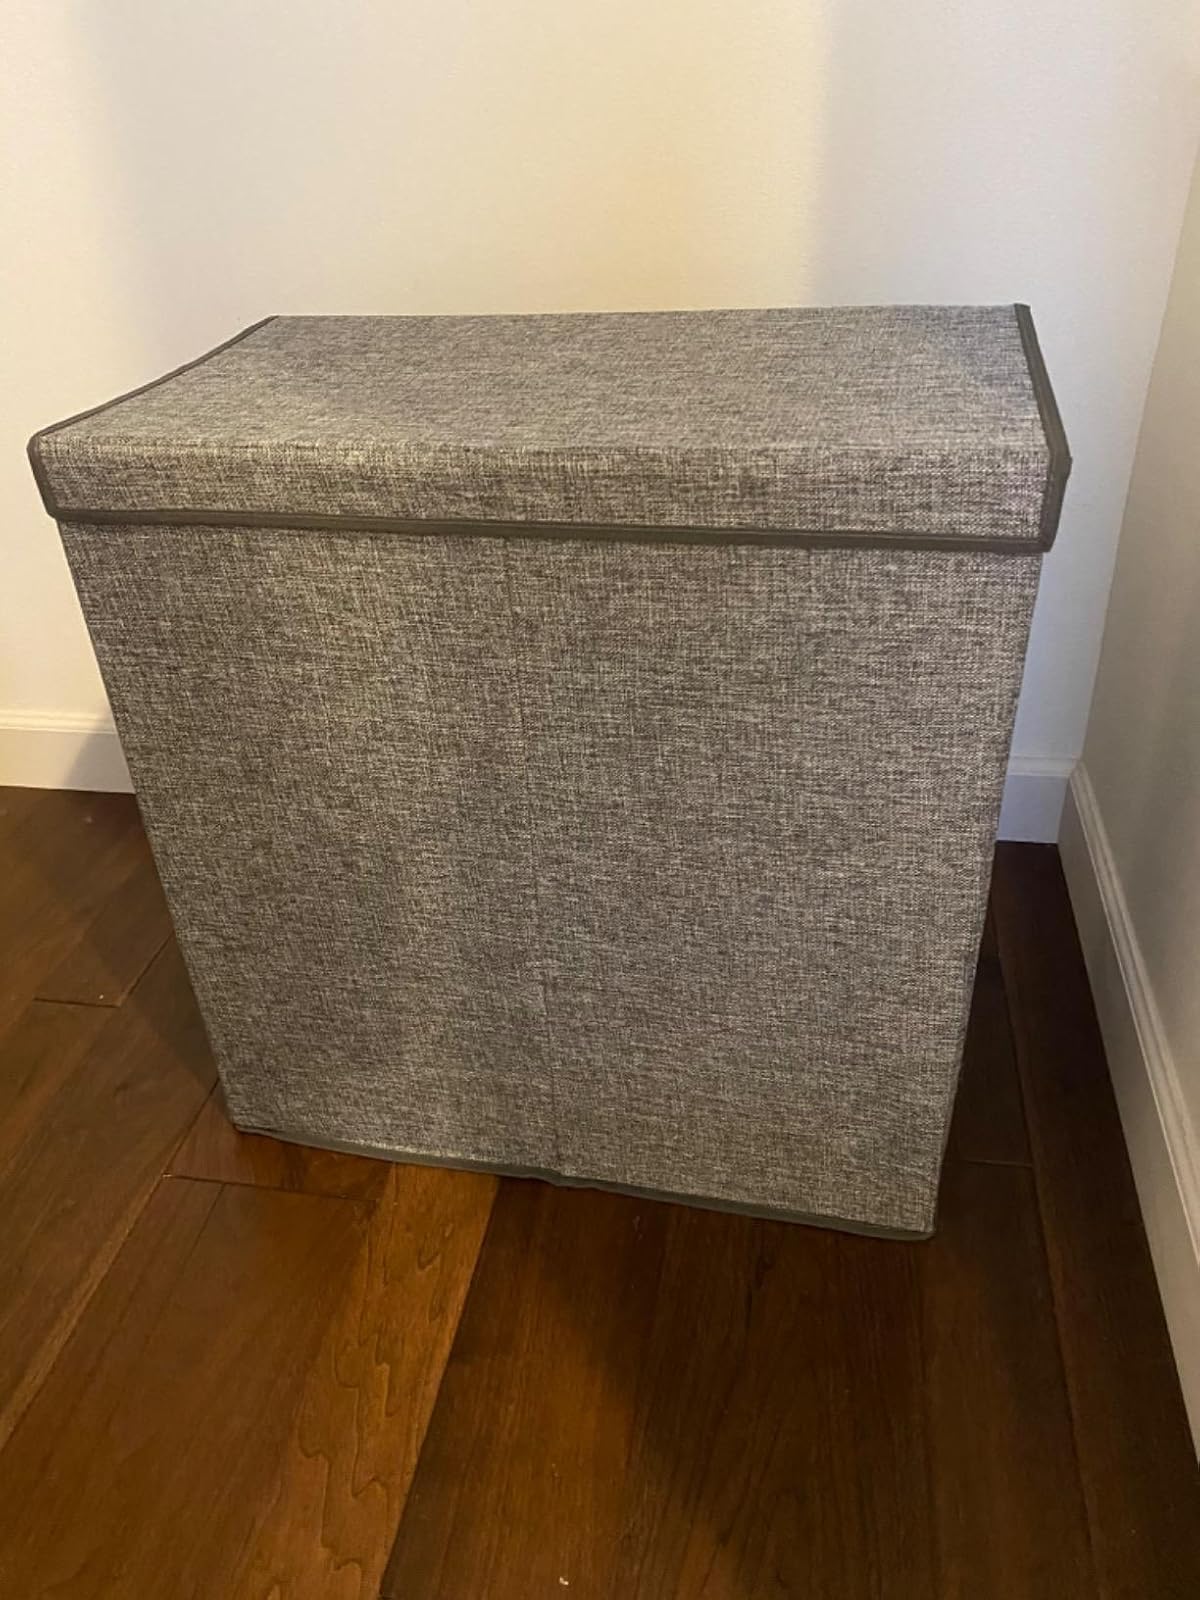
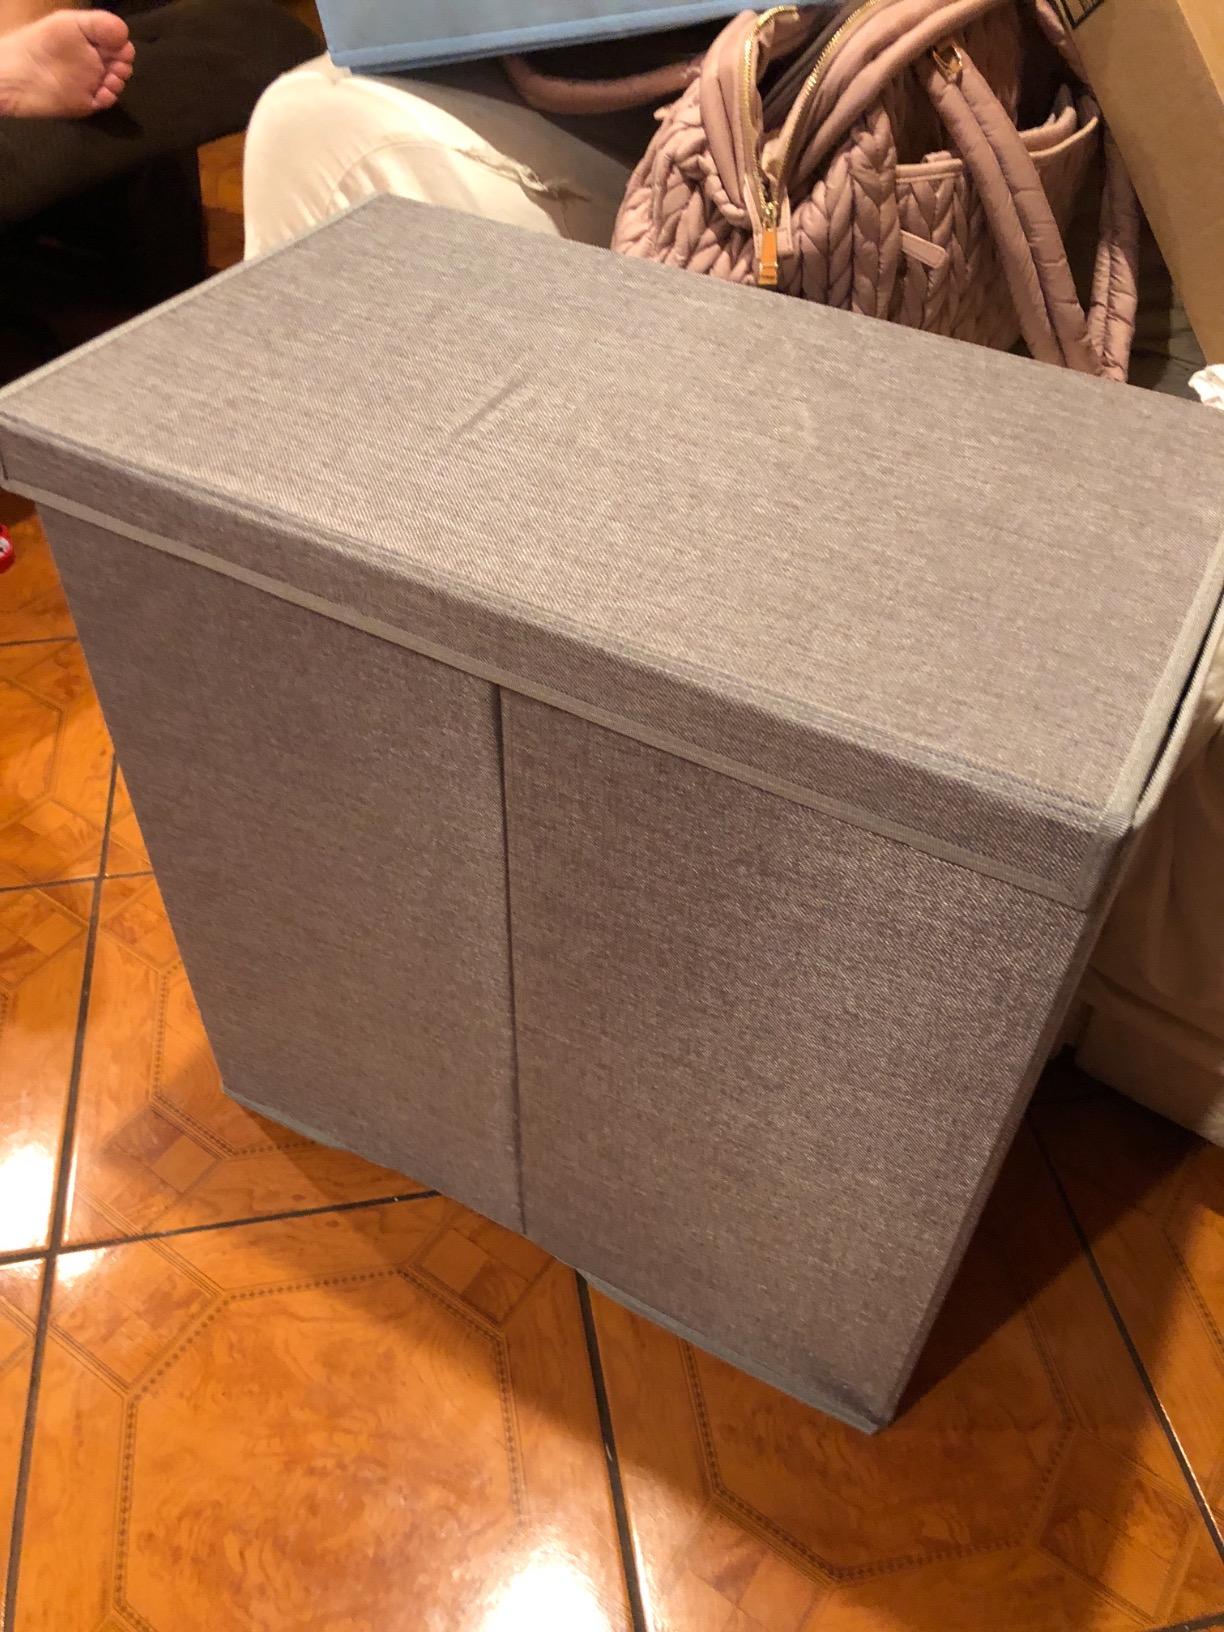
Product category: items_hamper
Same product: yes